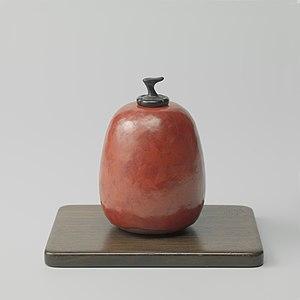
Eugénie Jubin dite O'Kin est une tabletière franco-japonaise née à Yokohama le 13 mai 1880 et morte à Nice en 1948. Connue pour son travail de l'ivoire, son art alliant artisanat japonais et modernisme était avidement recherché par un public amateur de raffinement et d'exotisme.